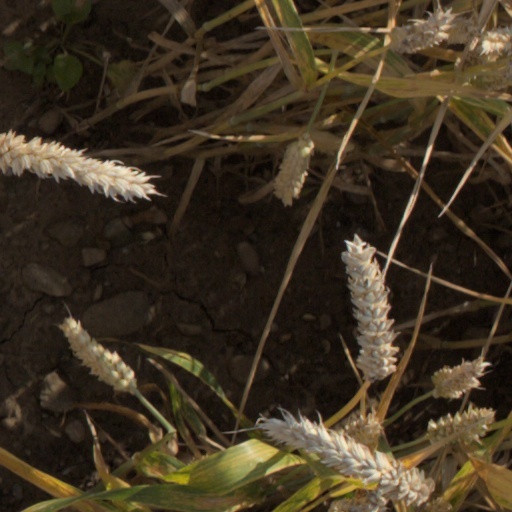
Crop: wheat